LGBTQ culture in Houston

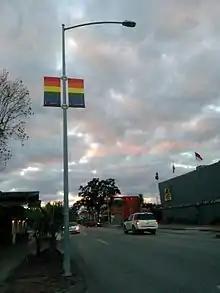
LGBT rainbow banners in Montrose, Houston

Houston has a large and diverse LGBT population and is home to the 4th largest gay pride parade in the nation. Houston has the largest LGBT population of any city in the state of Texas.